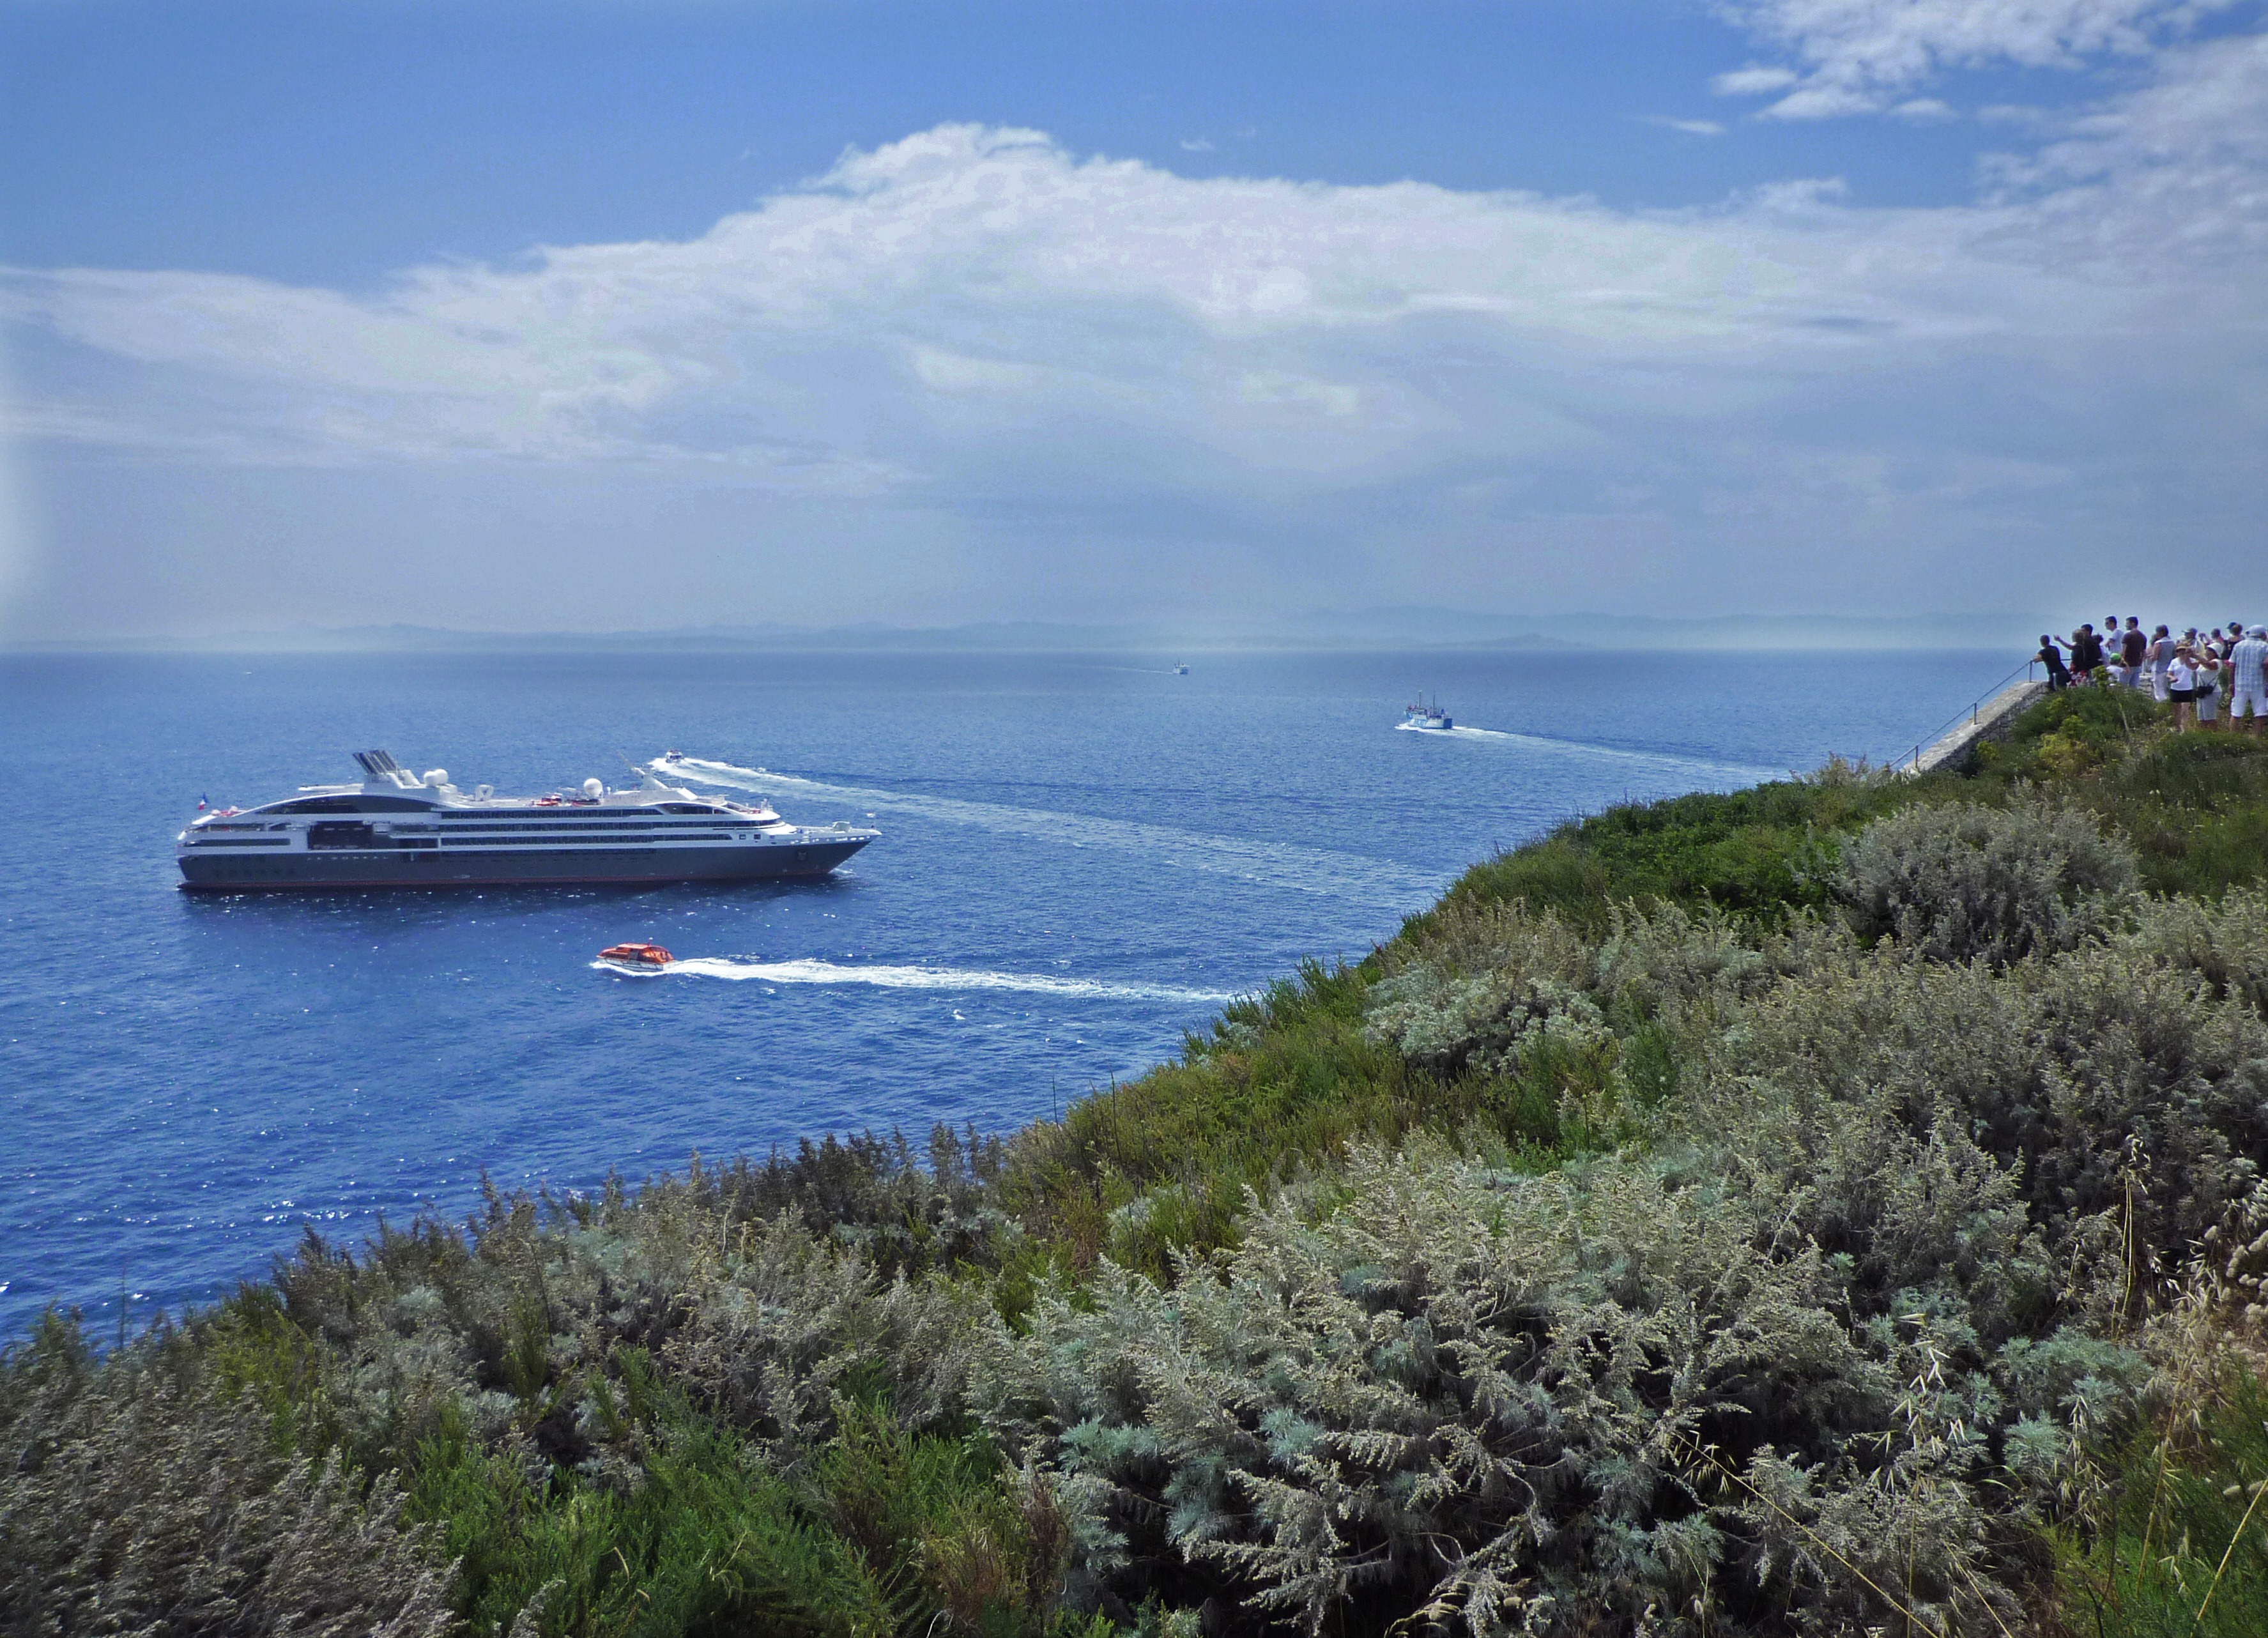
sea, coast, ocean, horizon, shore, ship, vacation, cliff, france, cove, vehicle, yacht, bay, terrain, channel, corsica, cape, landform